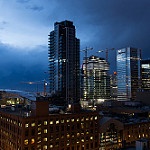
Scene: Outdoor